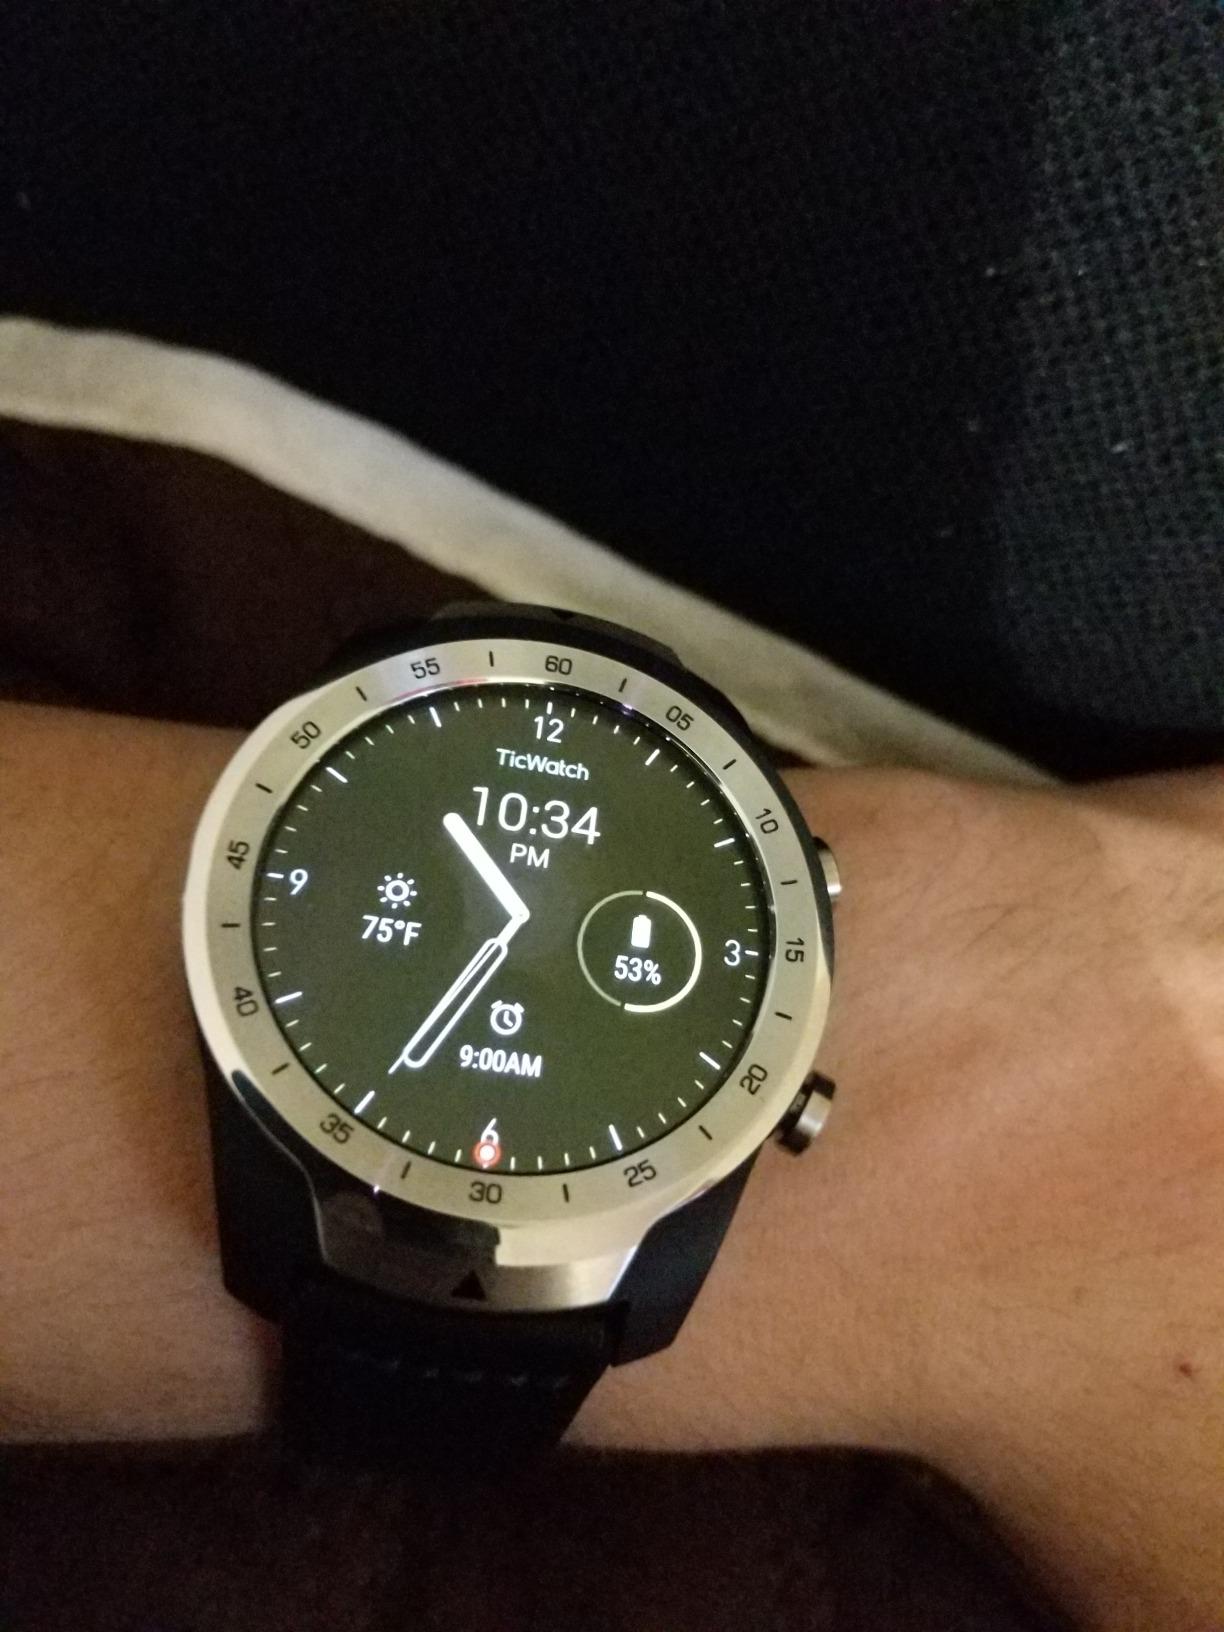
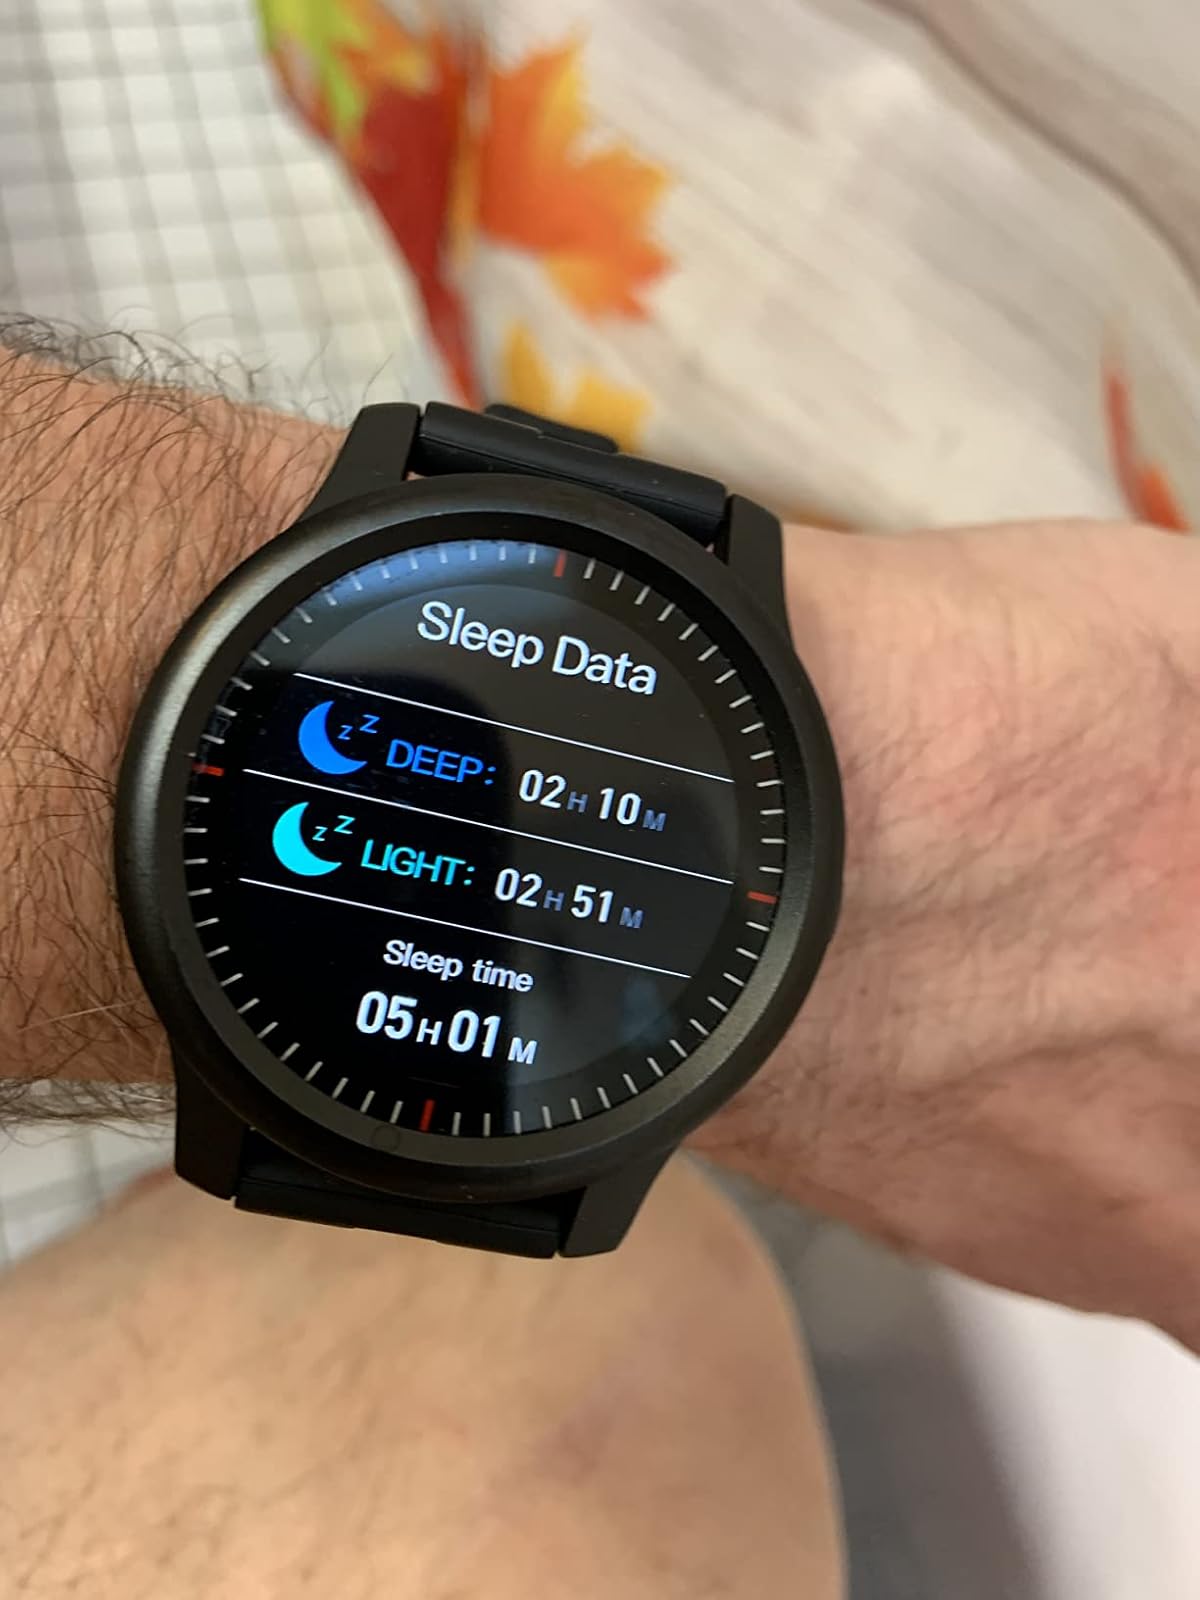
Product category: smartwatch
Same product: no